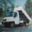
Label: truck